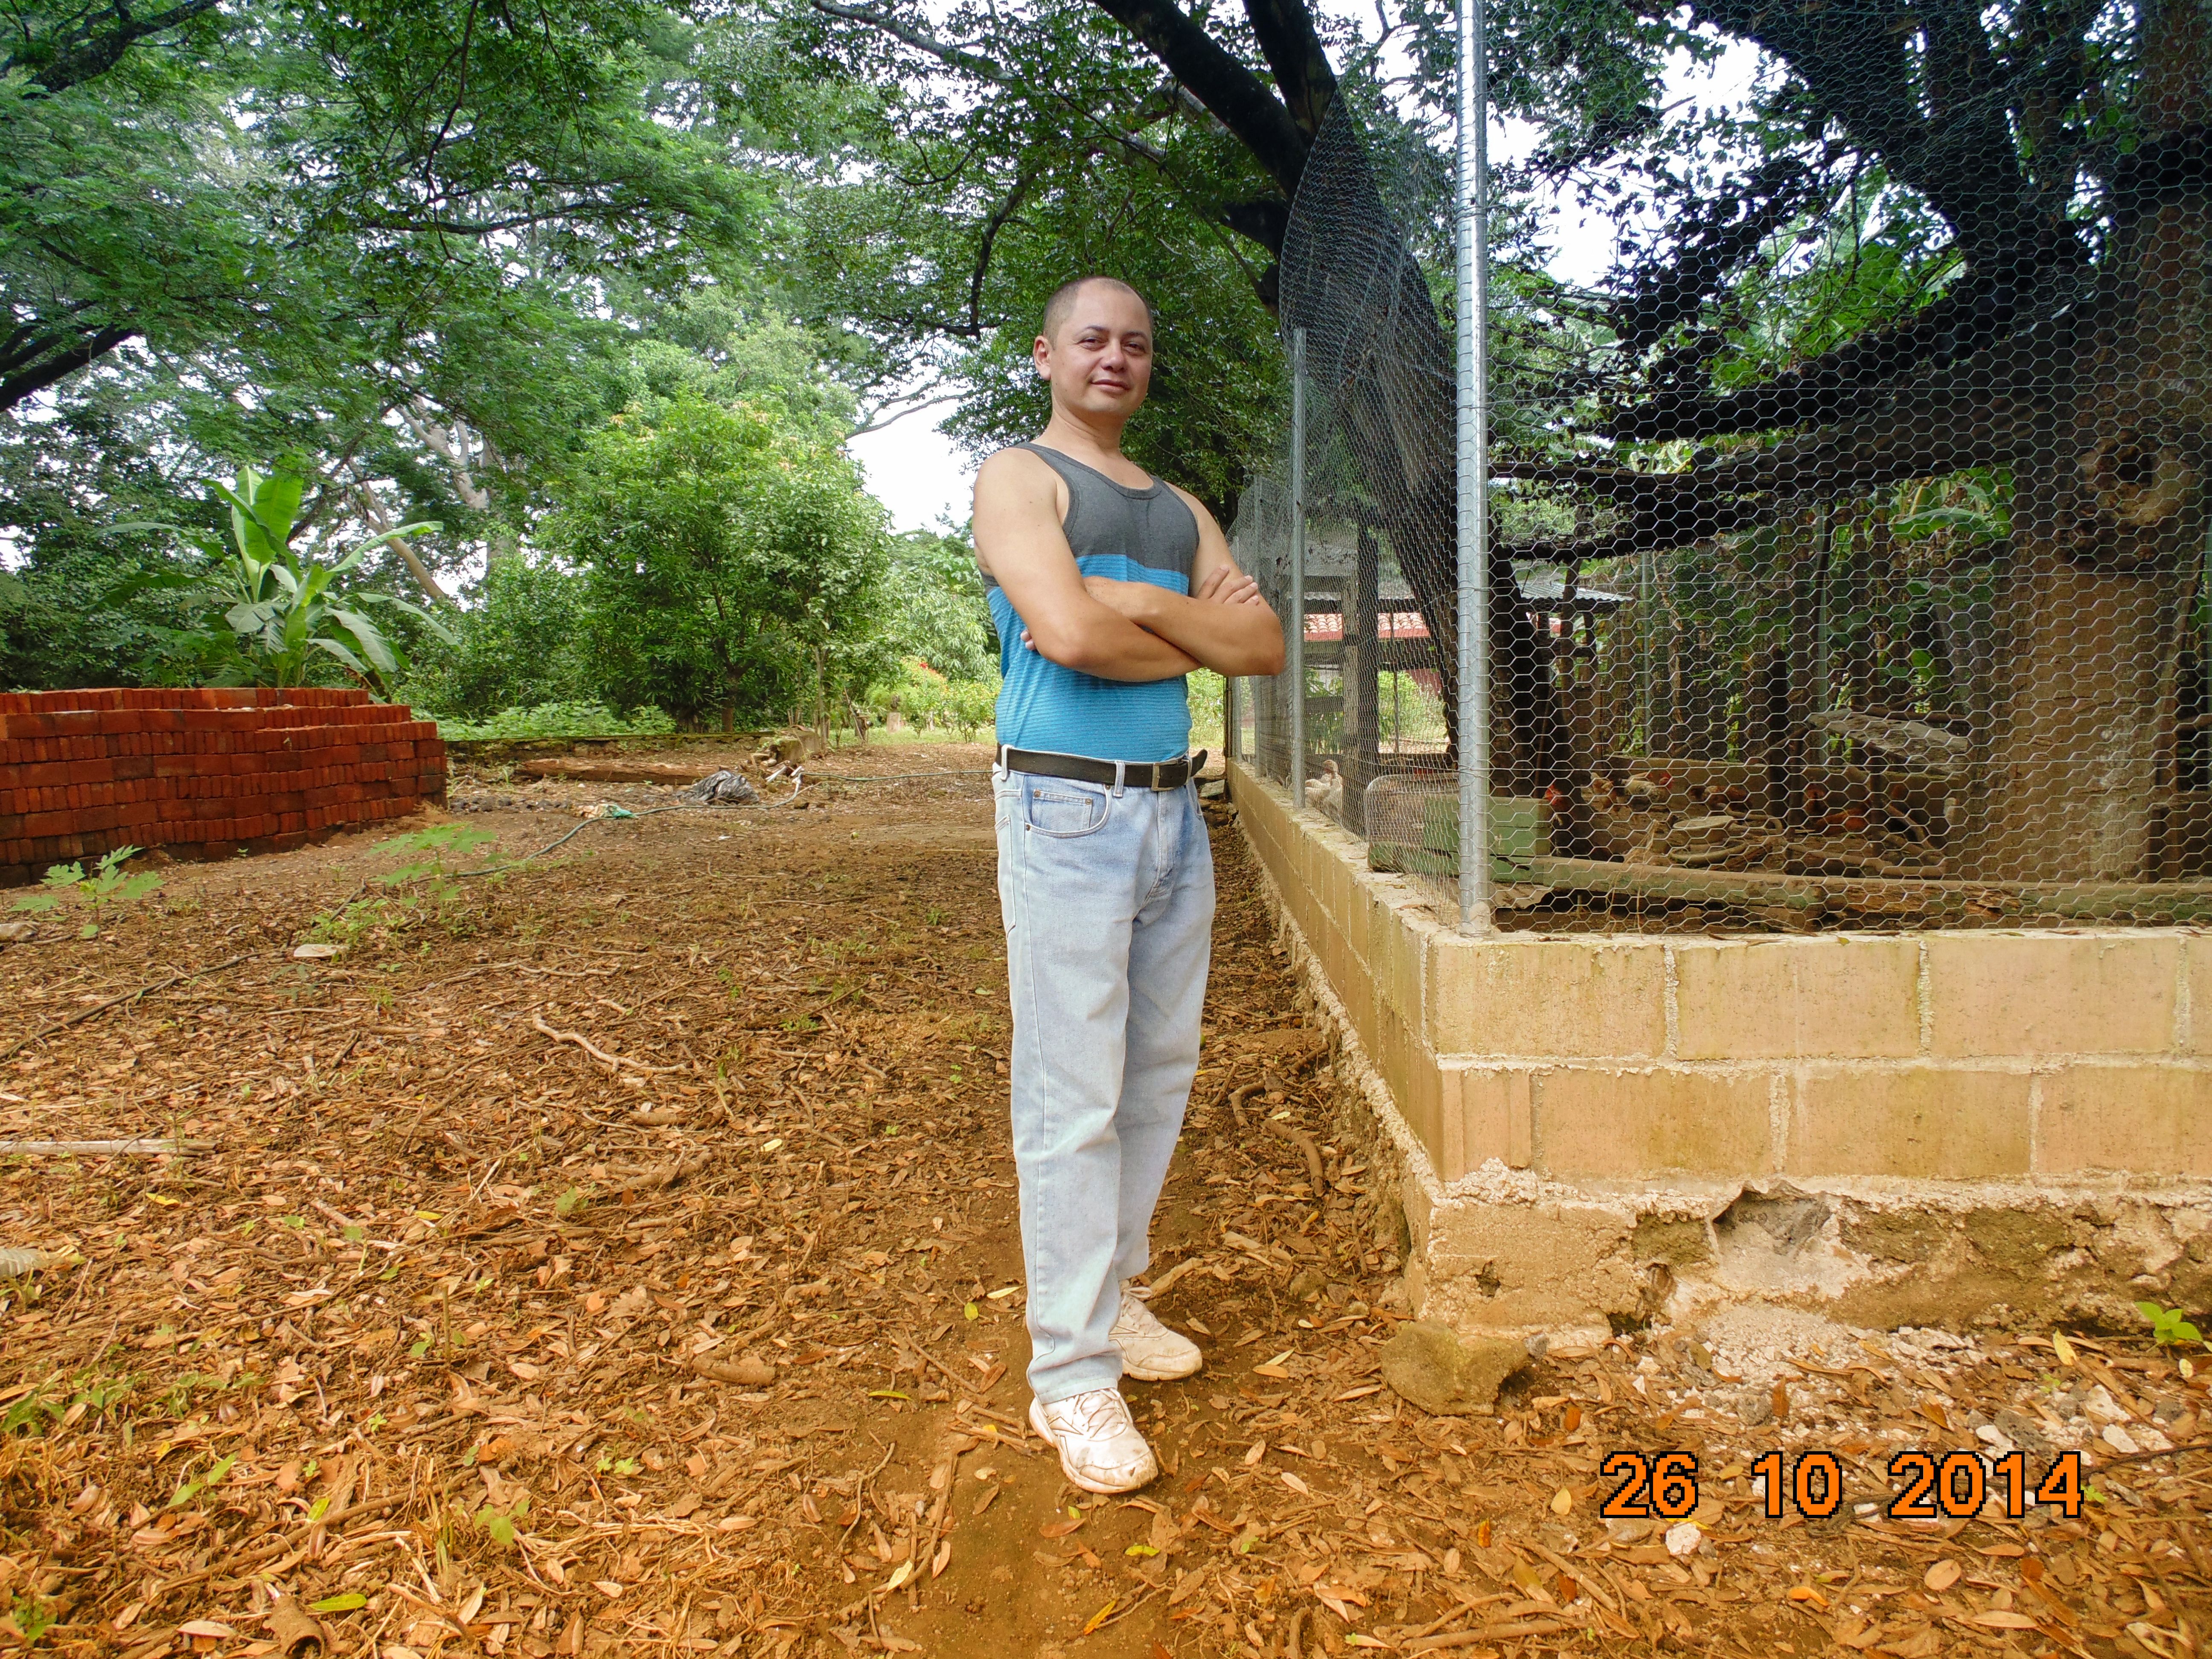
man, tree, plant, path, grass, yard, backyard, soil, garden, girl, lawn, outdoor structure, fun, recreation, trail, landscape, leisure, vacation